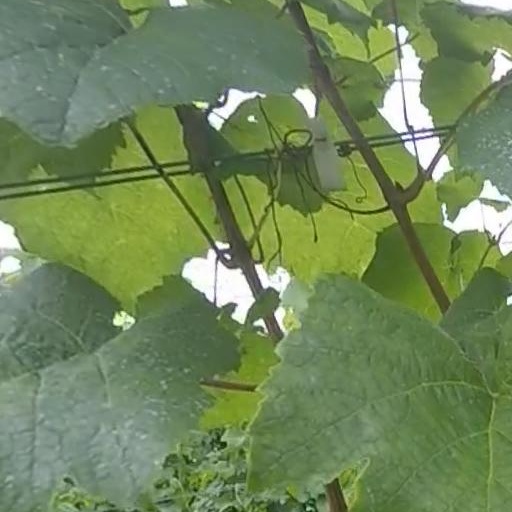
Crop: grape